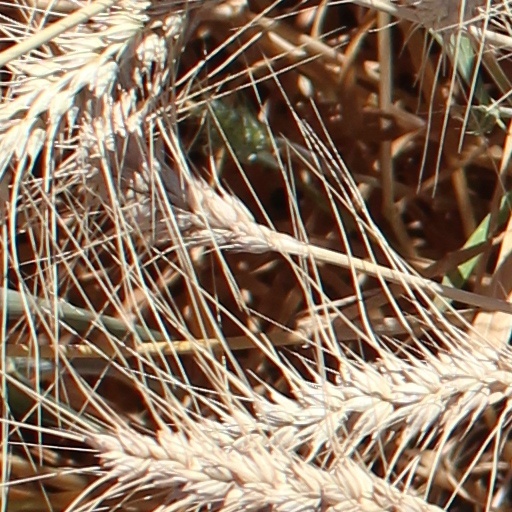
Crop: wheat